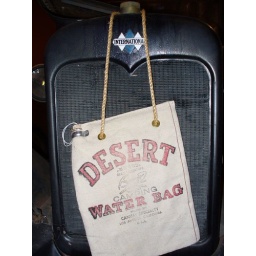
A water bag hanging in front of a car at the Route 66 Museum in Clinton, Oklahoma.